Highways in the Czech Republic

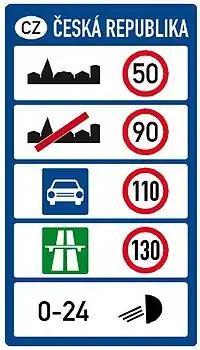
Border road sign with general speed limits in the Czech Republic

The motorways in the Czech Republic, (abbr. "D") are dual carriageways with an emergency hard shoulder or emergency lay-bys. The default speed limit is 130 km/h or 81 mph, which will be locally raised by a sign to 150 km/h or 93 mph for a few months as of mid-2025. Their highway shields are white on red and road signs are white on green. As of February 2024, the Czech motorway network comprises 18 motorways. Nowadays, 17 of them are at least partially operational, but only 6 (D2, D5, D8, D10, D46 and D56) have been completed, another two (D1 and D4) have their final stretch in construction.